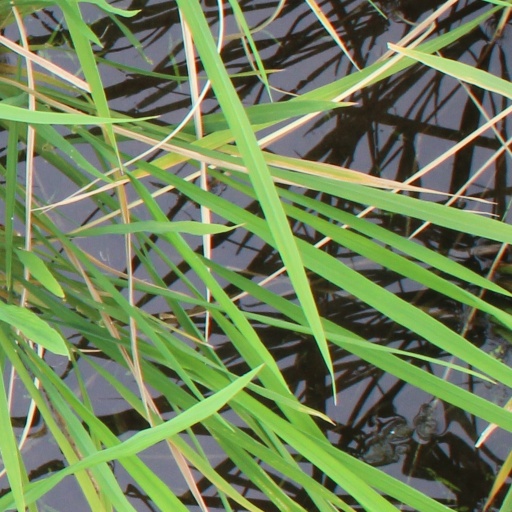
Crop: rice